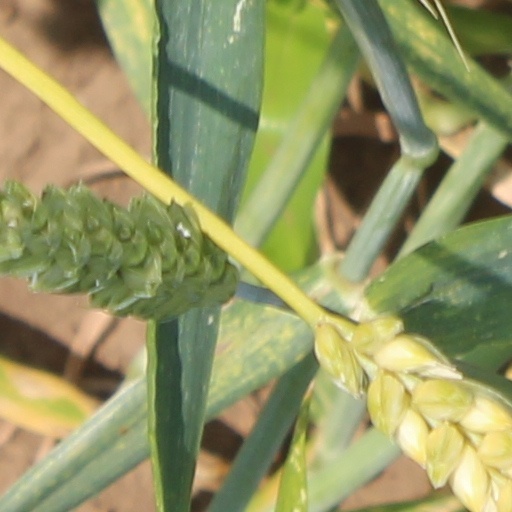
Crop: wheat